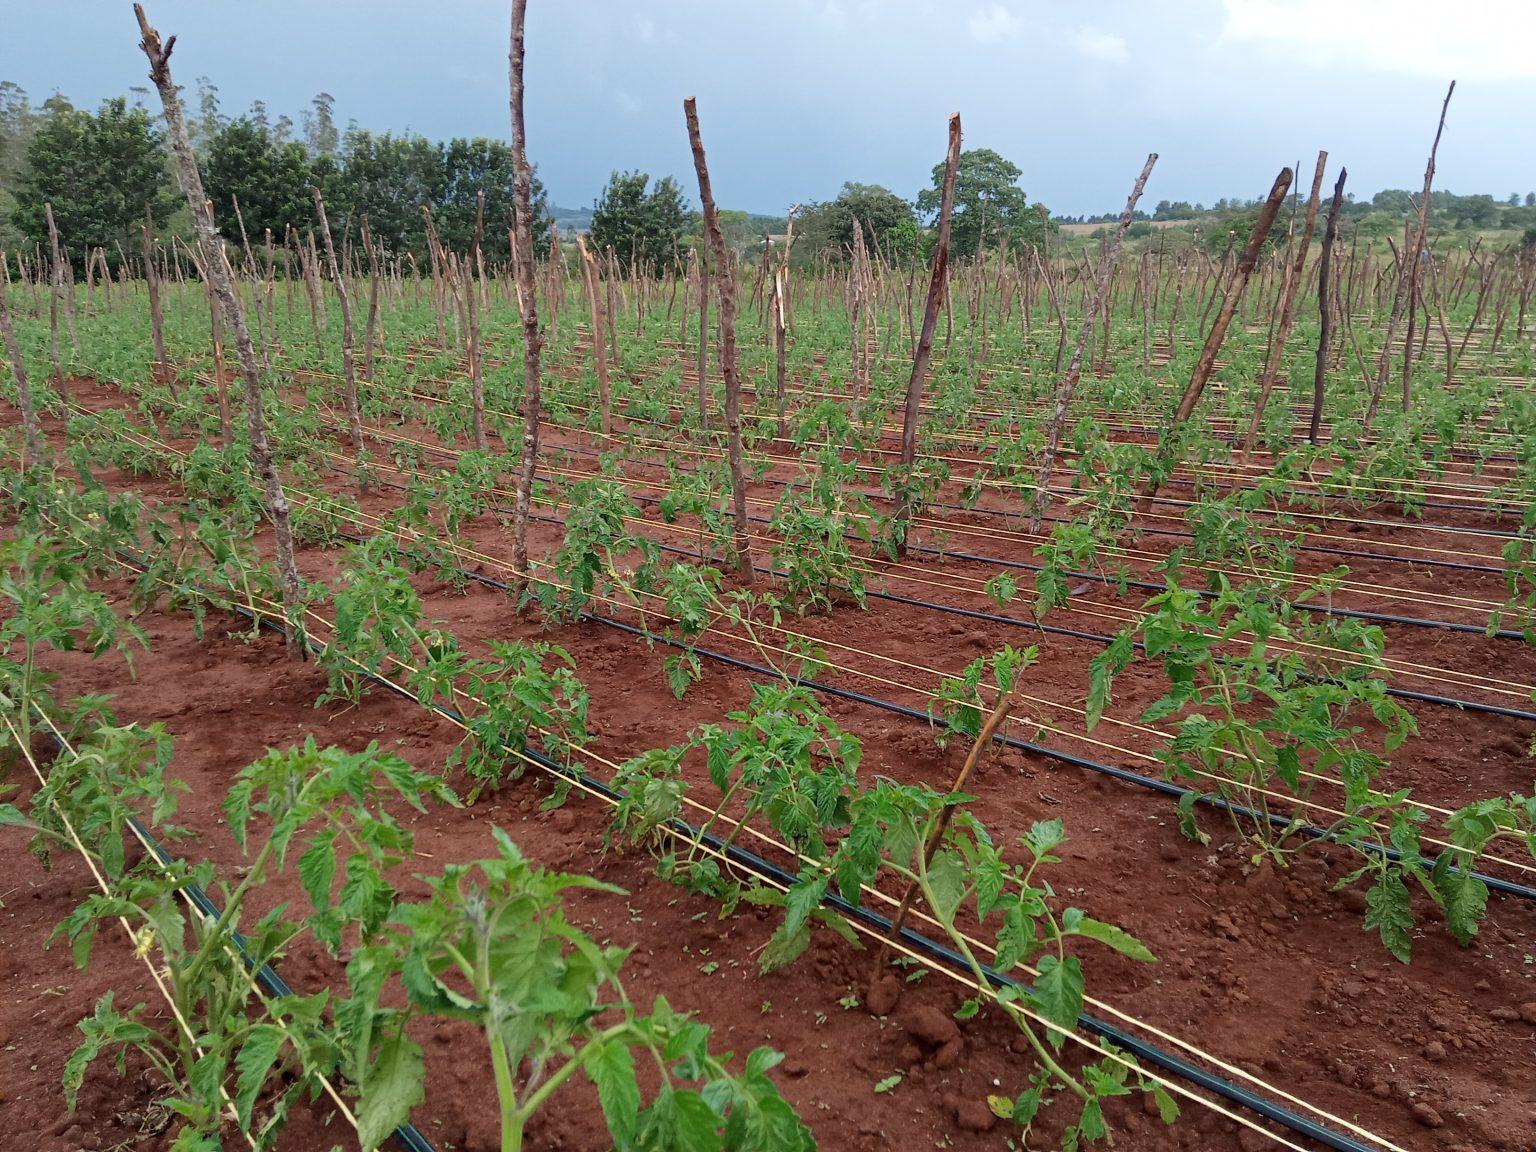
Ni miongoni mwa mashamba yanayolimwa zao la biashara lijulikanalo kama nyanya, zao ambalo limekuwa na faida kubwa kwa kuingiza kipato kwa mkulima ikiwa katika shamba hilo mkulima ametumia mfumo bora na wa kisasa wa umwagiliaji.